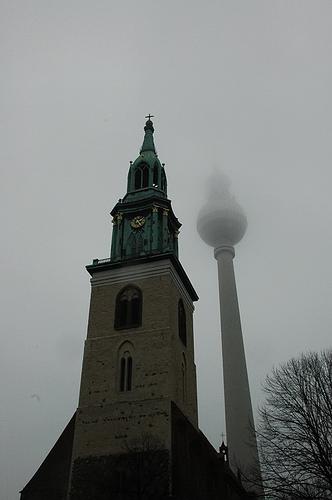
Weather: foggy or hazy